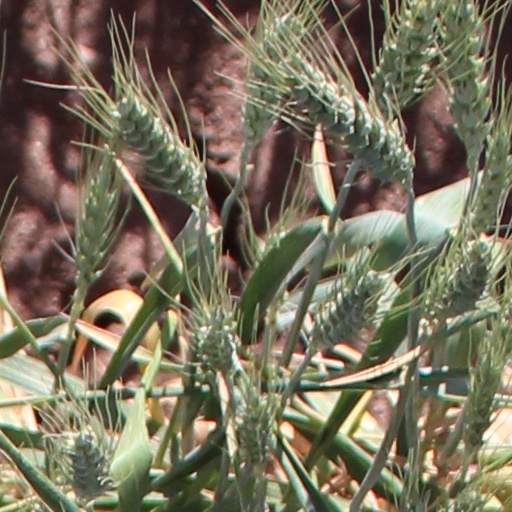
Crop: wheat